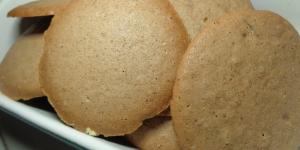
galletas de chocolate sin gluten ni azucar